Kennicott Bible

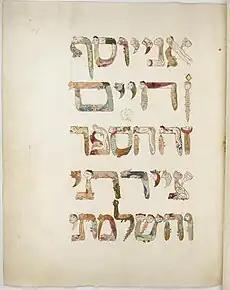
Joseph ibn Hayyim's anthropomorphic and zoomorphic letters

The Kennicott Bible contains the five books of the Torah (Genesis, Exodus, Leviticus, Numbers, and Deuteronomy), the books of the Prophets and Hagiographers, as well as the grammatical treatise by Rabbi David Kimhi (also known by his Hebrew acronym —Rabino David Kimhi—), which was copied from the Cervera Bible. The original copy is bound in brown goatskin with geometric interlacing decoration, and was protected by a wooden box.